Linden Street Bridge

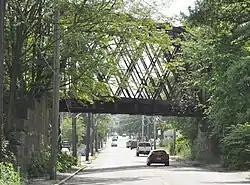
The Linden Street Bridge in 2011

The Linden Street Bridge is an abandoned Central Massachusetts Railroad bridge over Linden Street (Massachusetts Route 60) in Waltham, Massachusetts. A restoration of the bridge is under construction as a part of the Mass Central Rail Trail—Wayside (MCRT—Wayside) project. It is a riveted lattice through truss bridge, built in 1894 by the Pennsylvania Steel Company, and is one of only three such bridges left in the state. The bridge is long and wide, with an inside truss height of , and rests on granite abutments. The design of the bridge was based on that of the Northampton crossing of the Connecticut River by the same railroad.